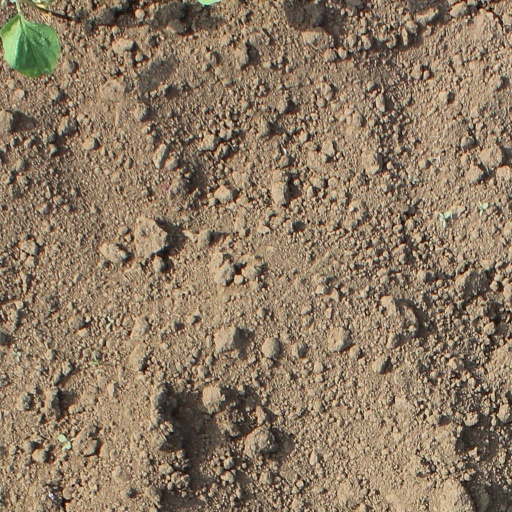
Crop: soybean